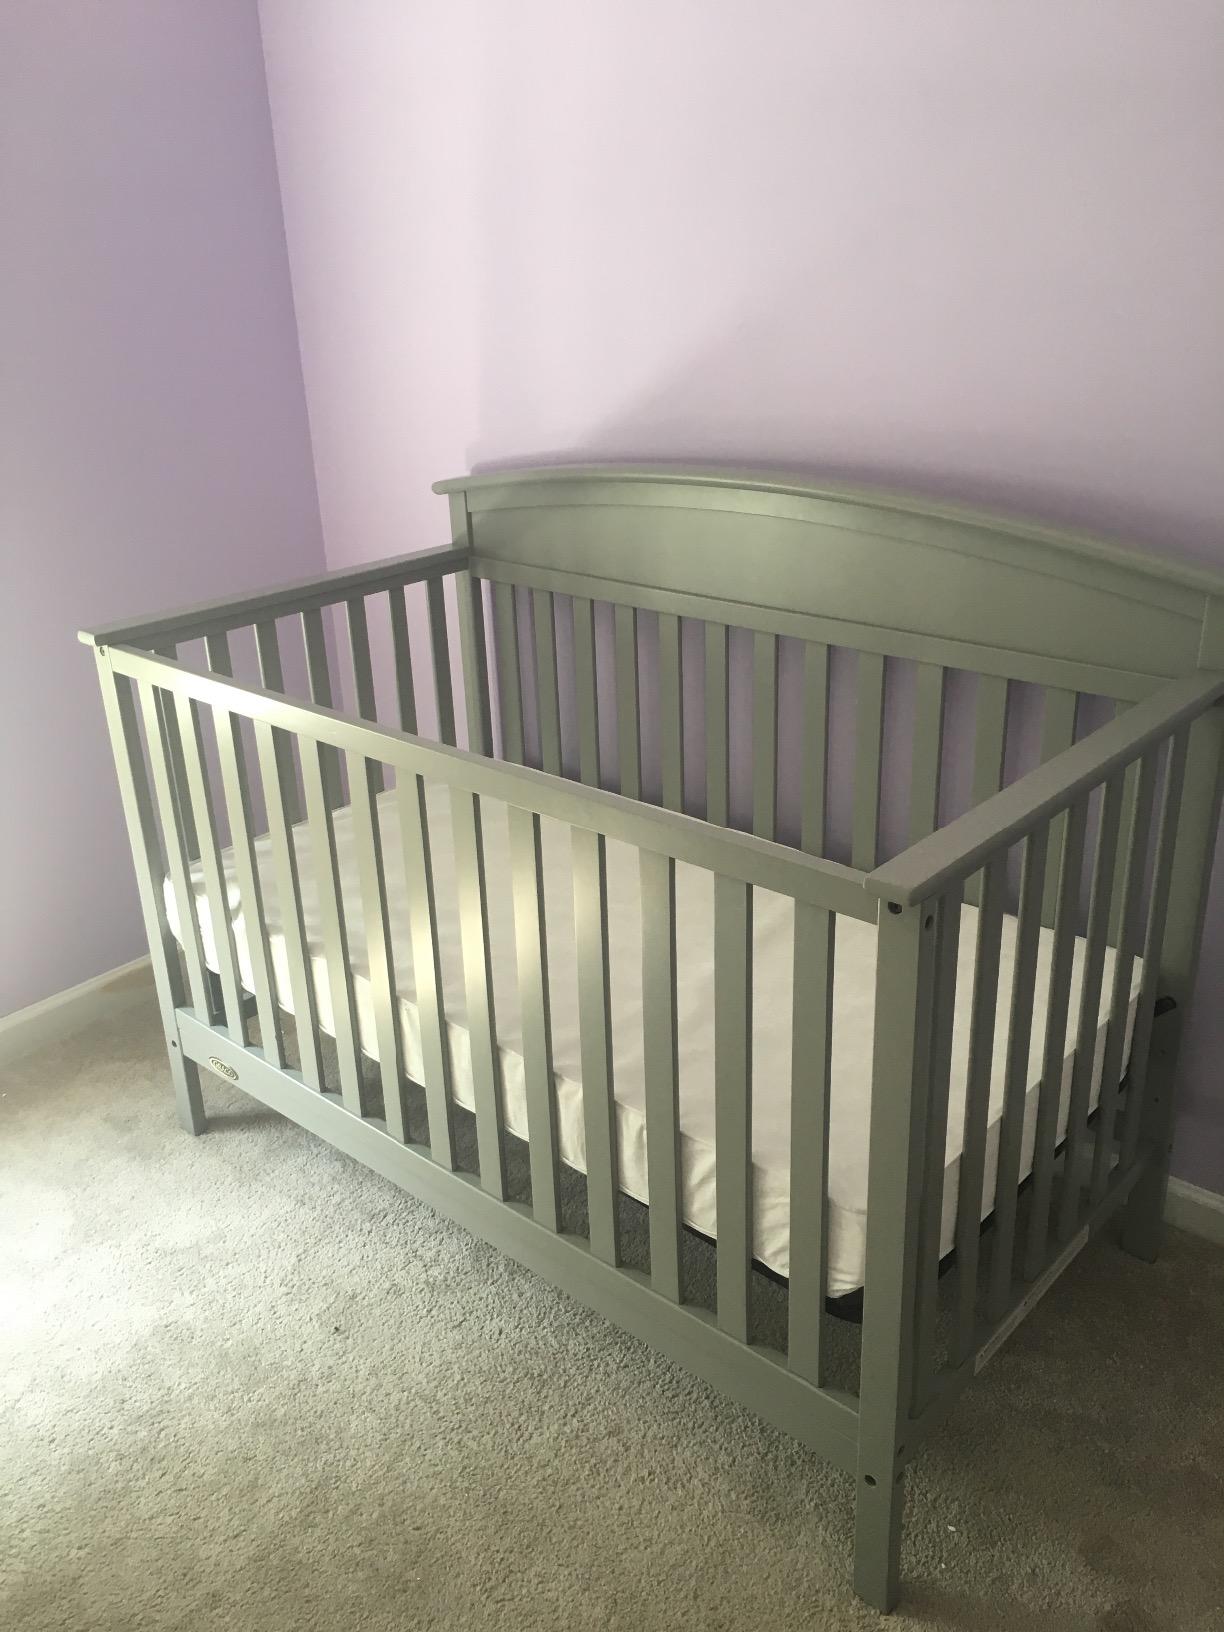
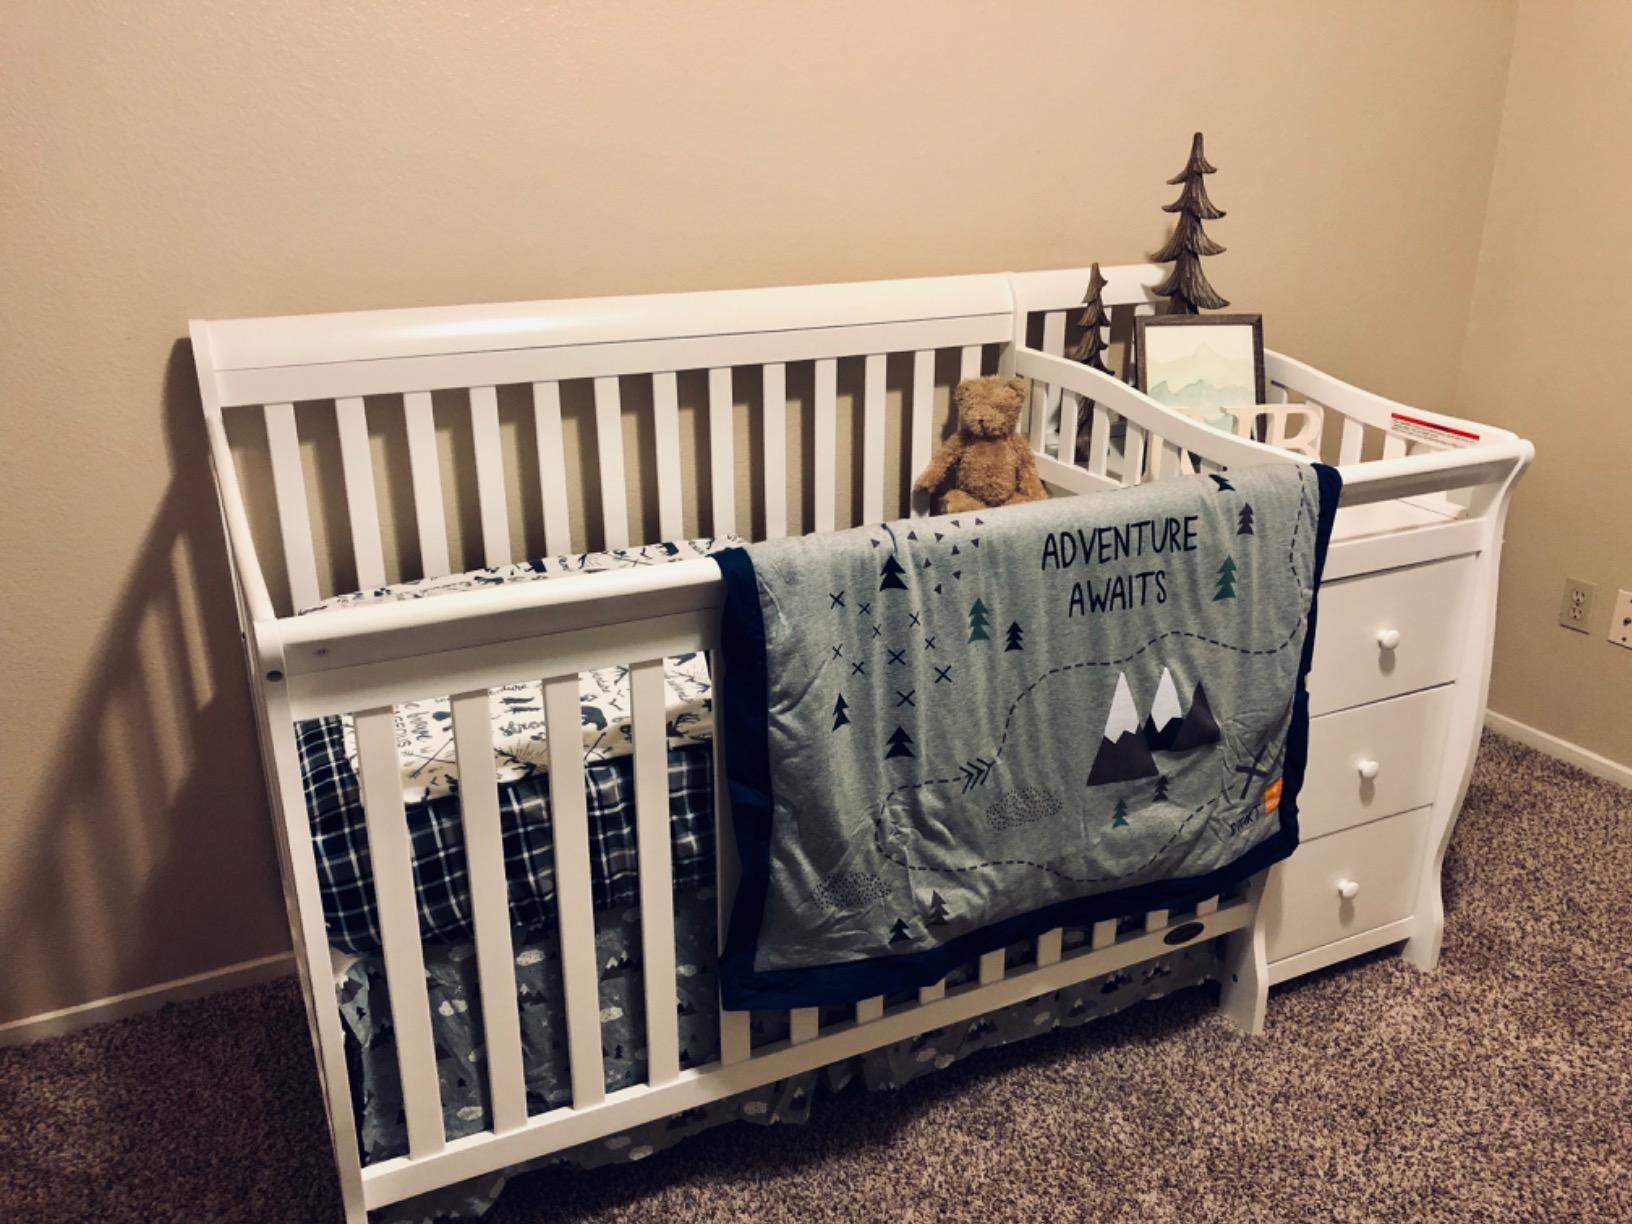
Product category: products_crib
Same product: no